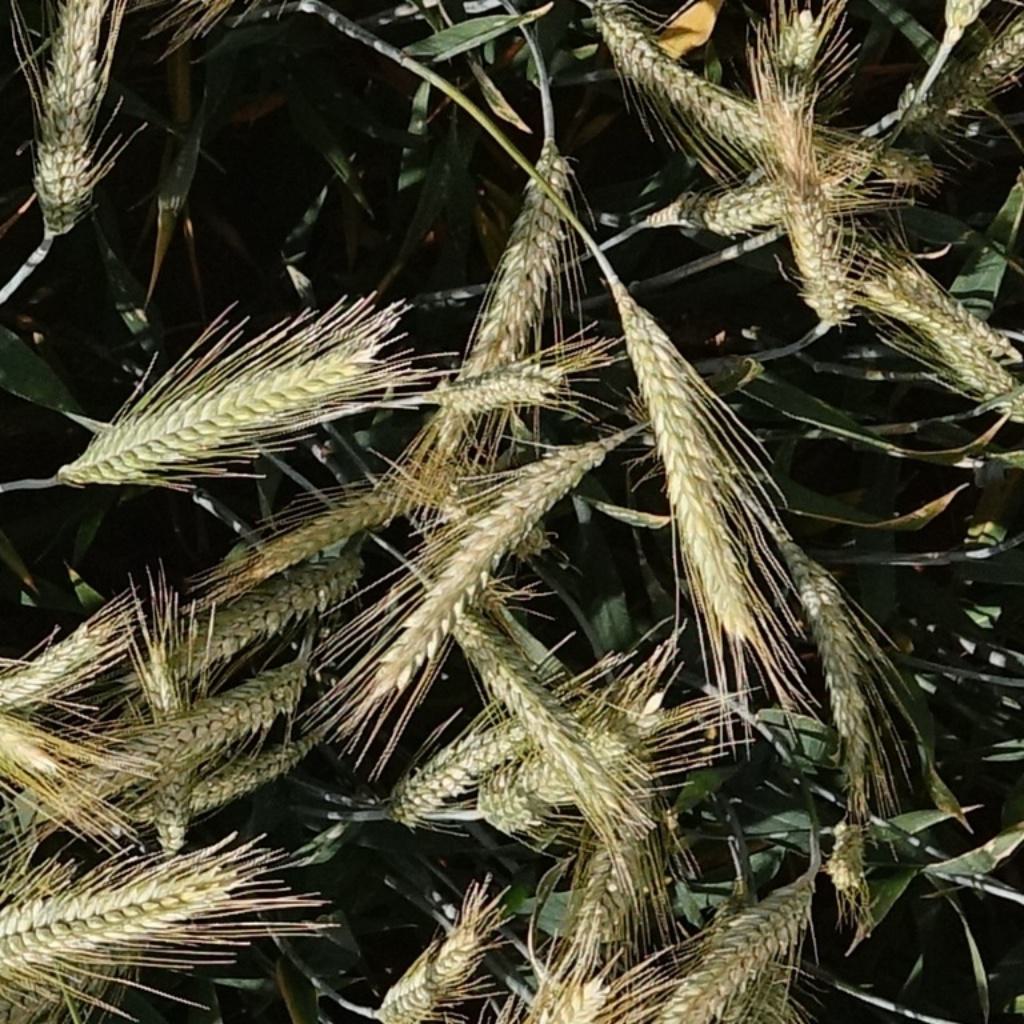
Country: France
Location: VLB
Wheat development stage: Filling